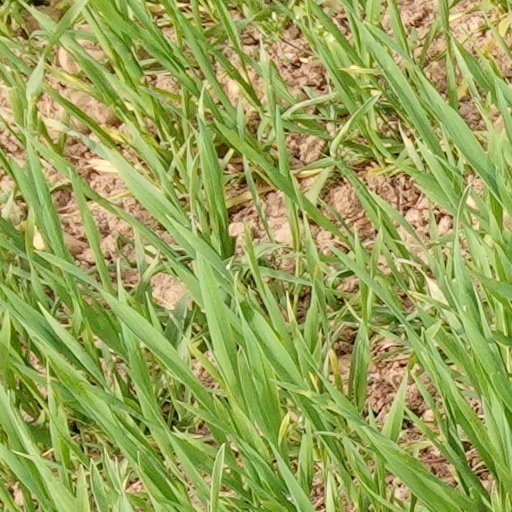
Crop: wheat